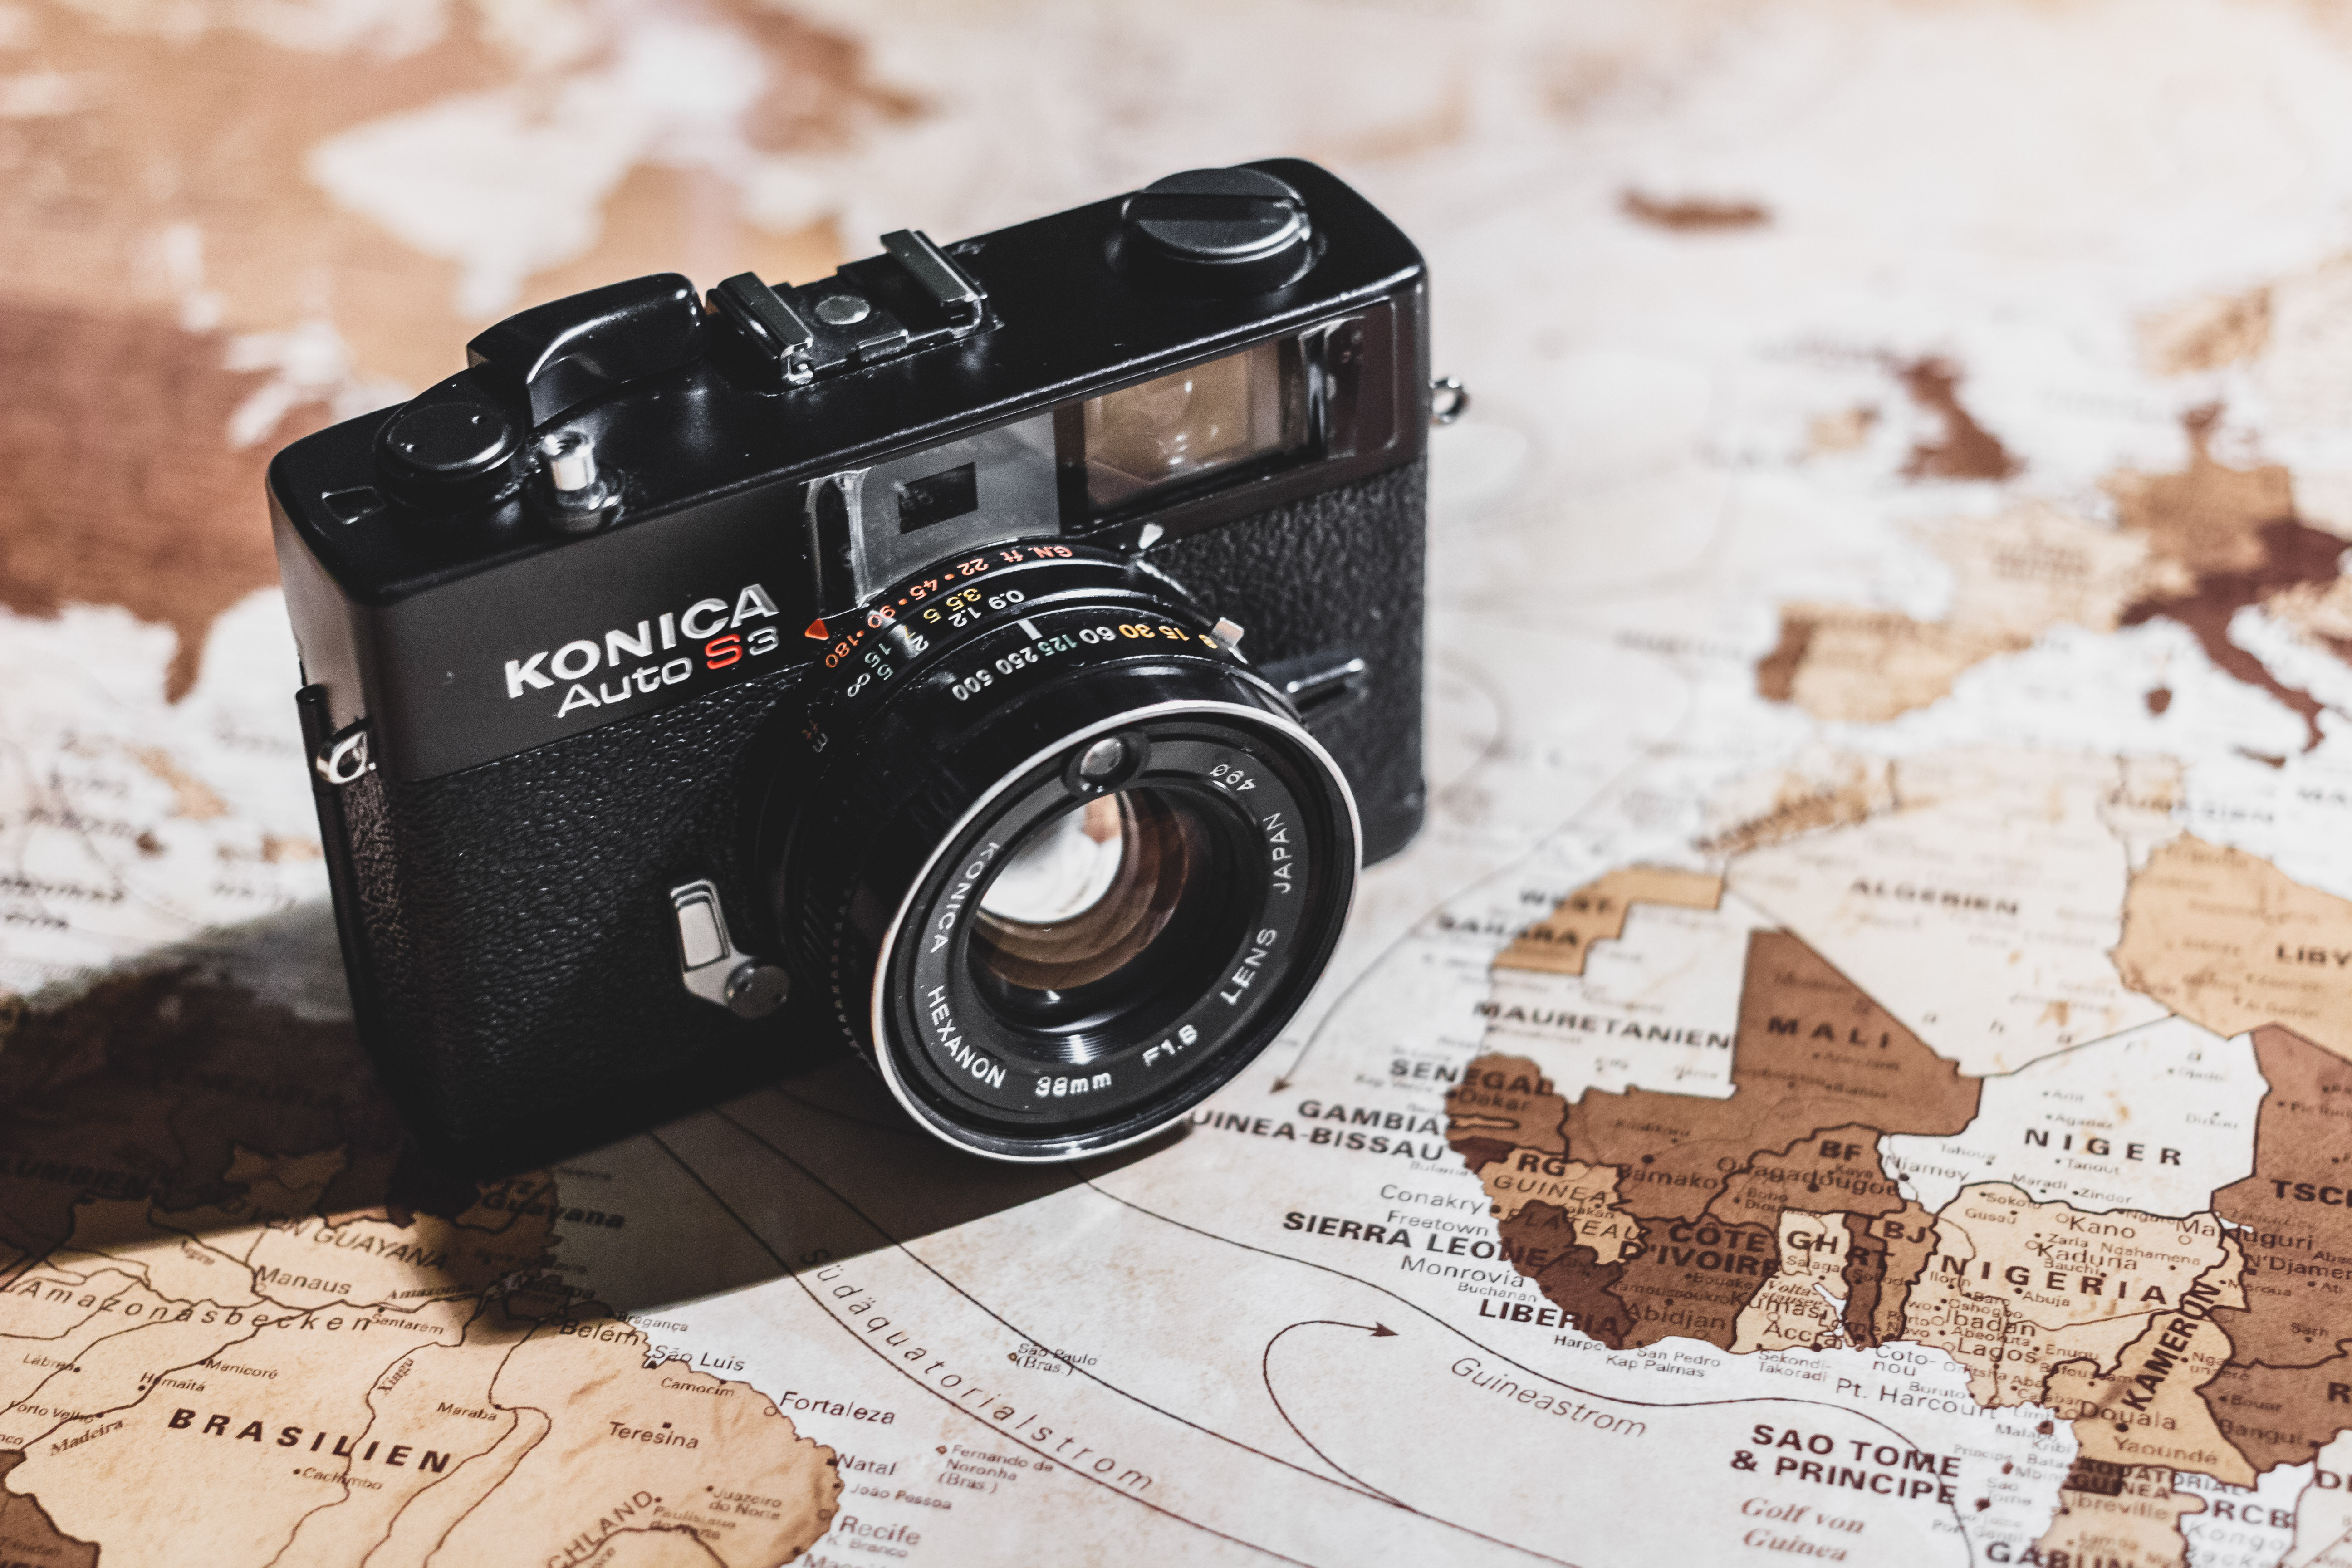
camera, photography, map, brand, reflex camera, digital camera, konica, photograph, camera lens, digital slr, single lens reflex camera, cameras optics